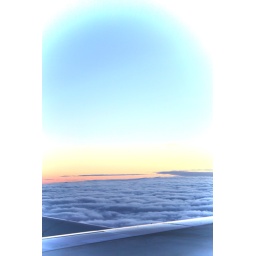
feels dreamlikeand the clouds seems to have waves, like the ocean... as if i went in an airplane to go swimming